Empress Elisabeth of Austria

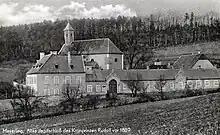
The imperial hunting lodge at Mayerling, in which Crown Prince Rudolf died by suicide in 1889

Franz Joseph was passionately in love with his wife, but they had a very complex relationship. He was a stolid and sober man, a political conservative who was still guided by his mother and her adherence to the strict Spanish Court ceremony regarding both his public and domestic life, whereas Elisabeth inhabited a different world altogether. Franz Joseph indulged her wanderings, but constantly and unsuccessfully tried to tempt her into a more domestic life with him. Their correspondence increased during their last years, however, and their relationship became a warm friendship.